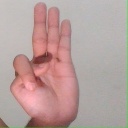
अक्षर: भ